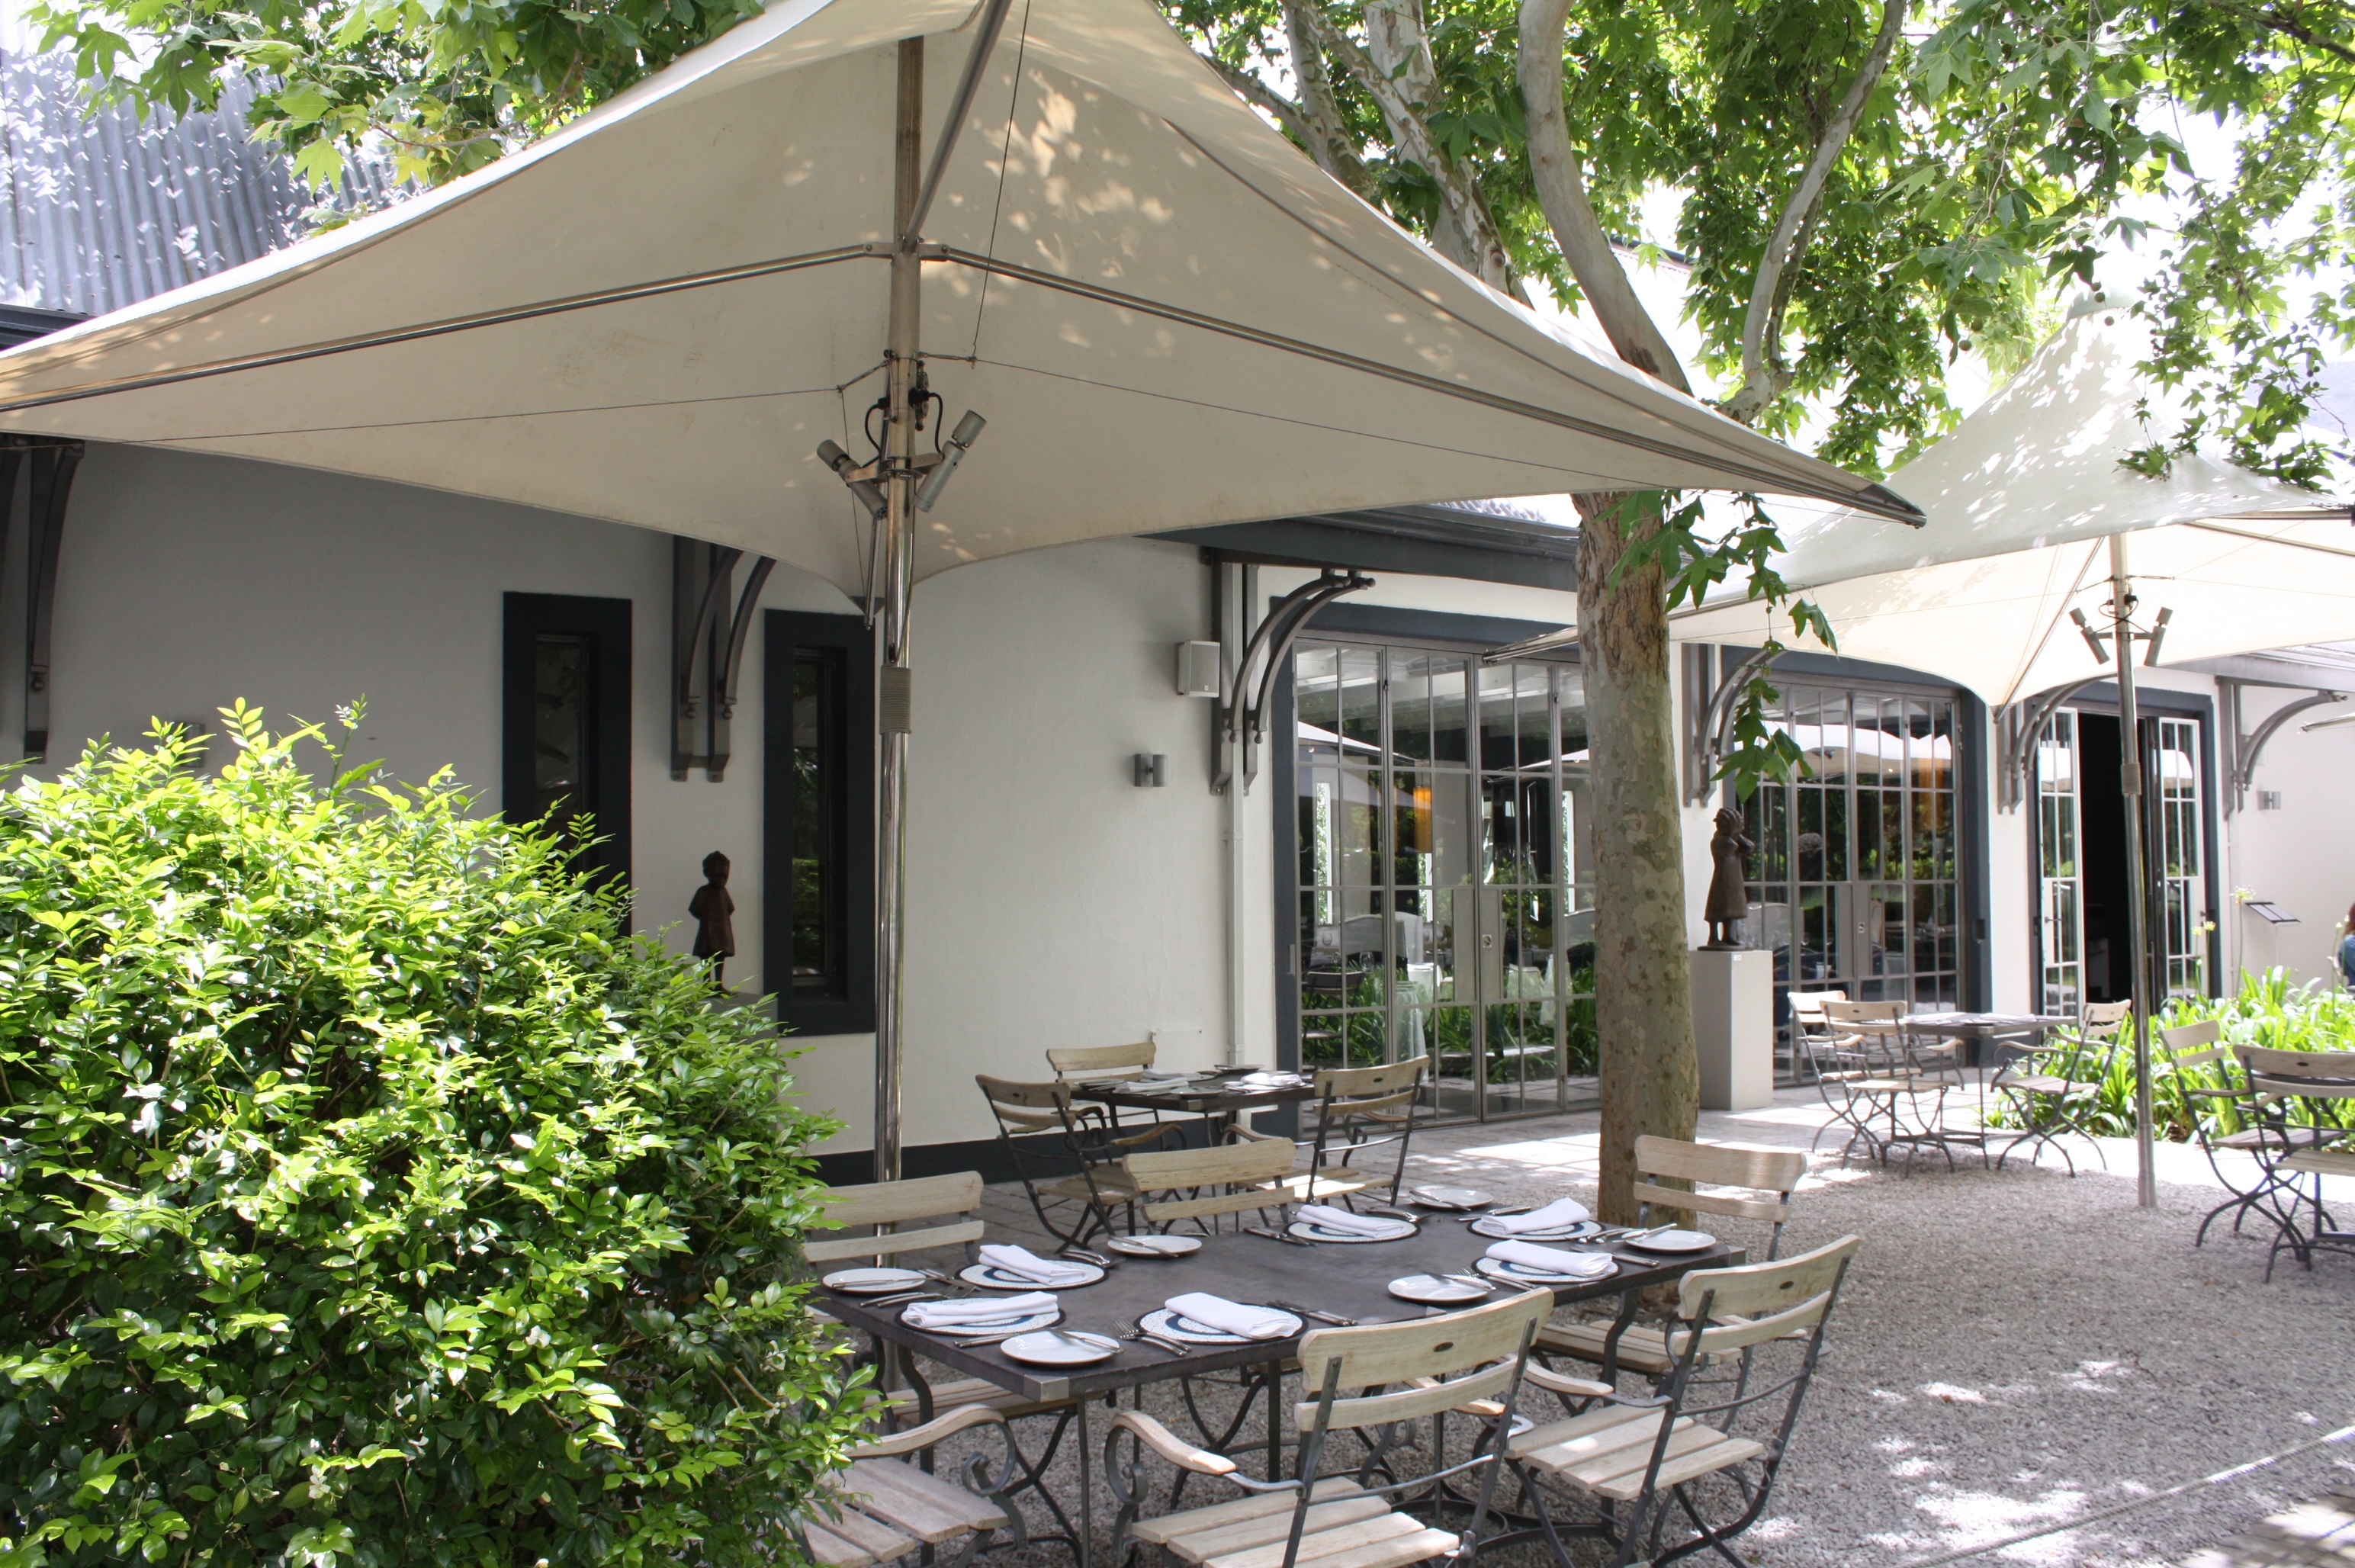
villa, seating, home, canopy, cottage, backyard, patio, property, gazebo, tourism, courtyard, pavilion, orangery, estate, winery, pergola, south africa, real estate, winelands, outdoor structure, wine estate grande provence, franschhoek